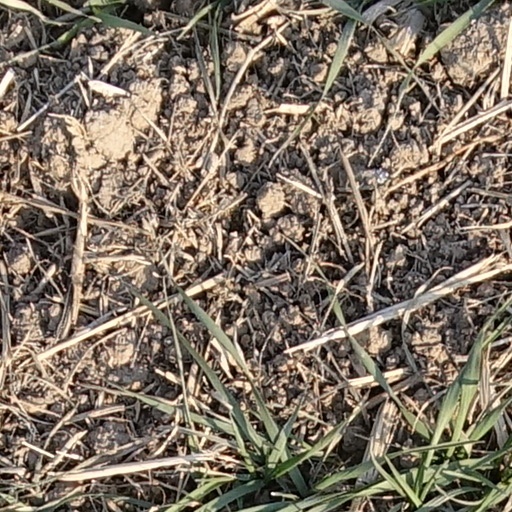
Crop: wheat